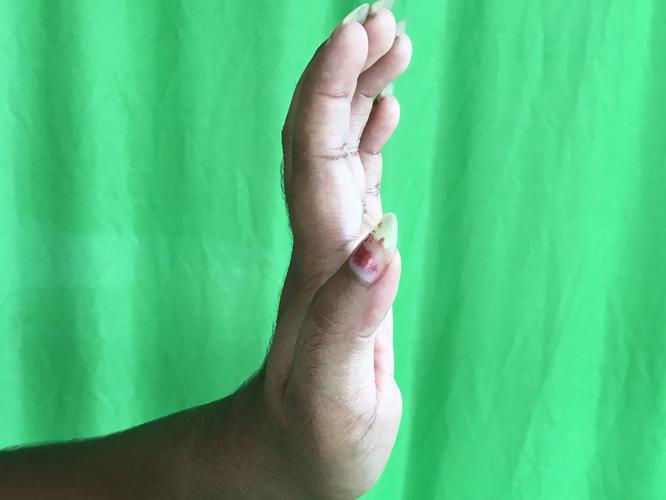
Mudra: Sarpasirsha
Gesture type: single_hand